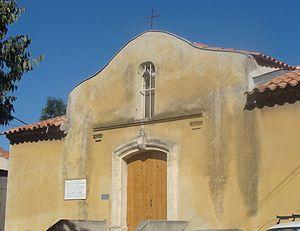
La chapelle de Saint-Jean-du-Désert, à Marseille (11e arr.), état actuel.
Saint-Jean-du-Désert est un quartier de Marseille, dans le 12ᵉ arrondissement, autrefois réputé pour ses faïenceries.